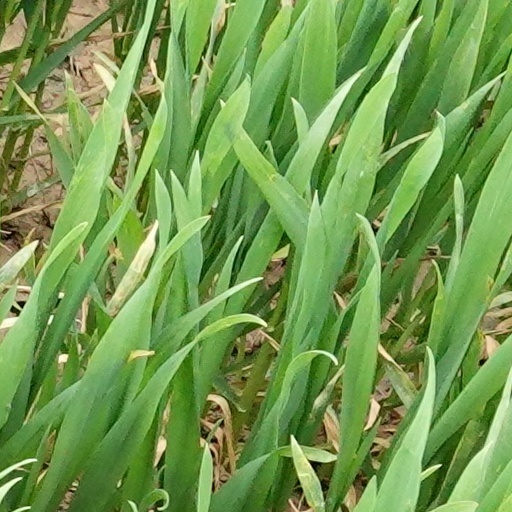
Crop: wheat